Queen (butterfly)

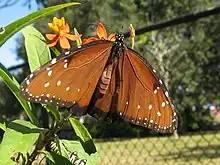
Adult feeding on milkweed plant

It is more common in southern Central America, with numbers beginning to rise in Mexico. The queen can be found as far south as Argentina.